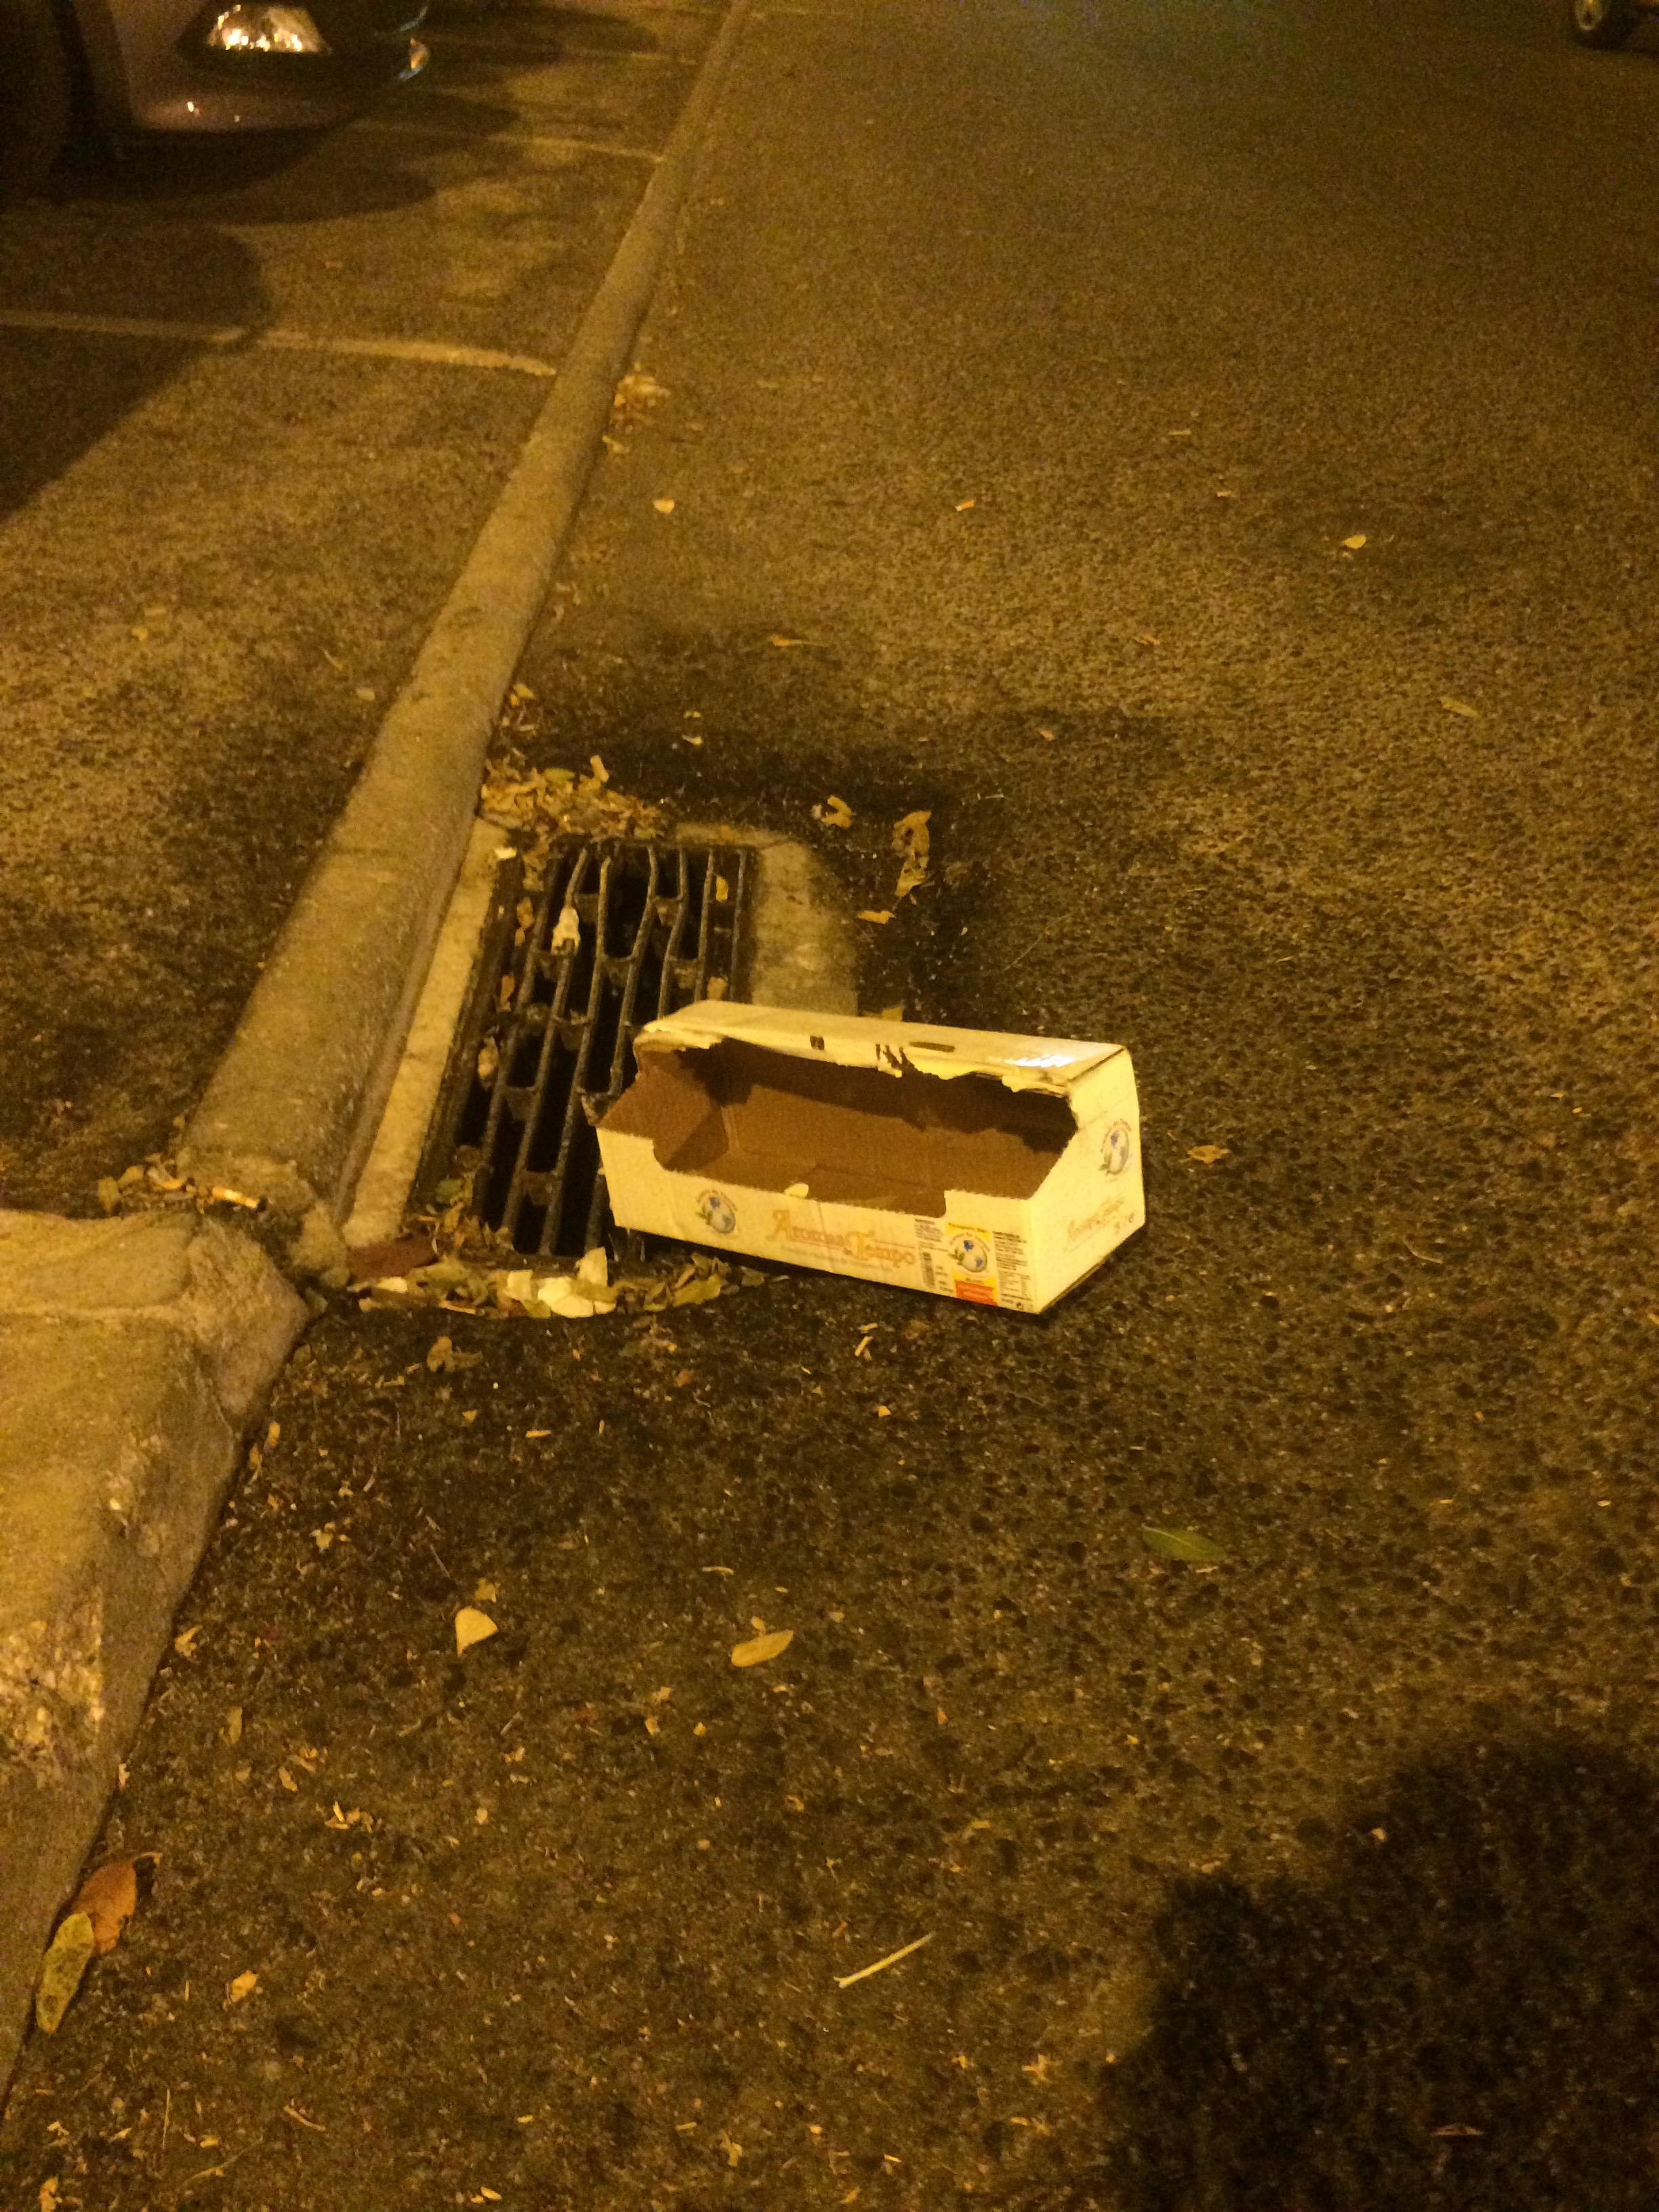
Object: Corrugated carton (Carton)

Object: Cigarette (Cigarette)